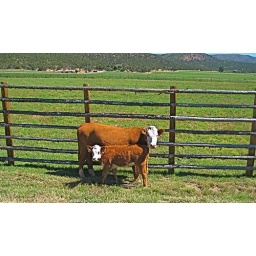
Free range cows near Black canyon of the gunnison